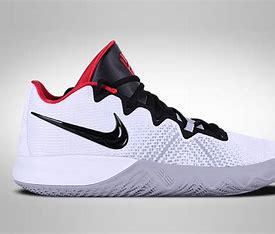
Brand: Nike
Model: Kyrie Flytrap 5